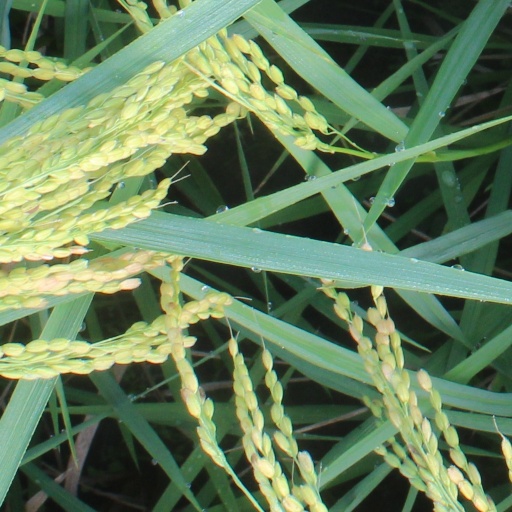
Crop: rice